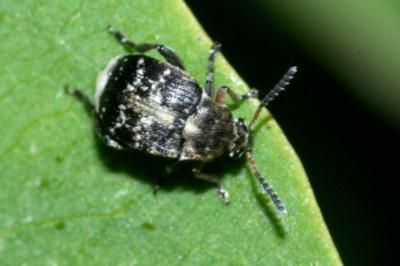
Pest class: pea_weevil